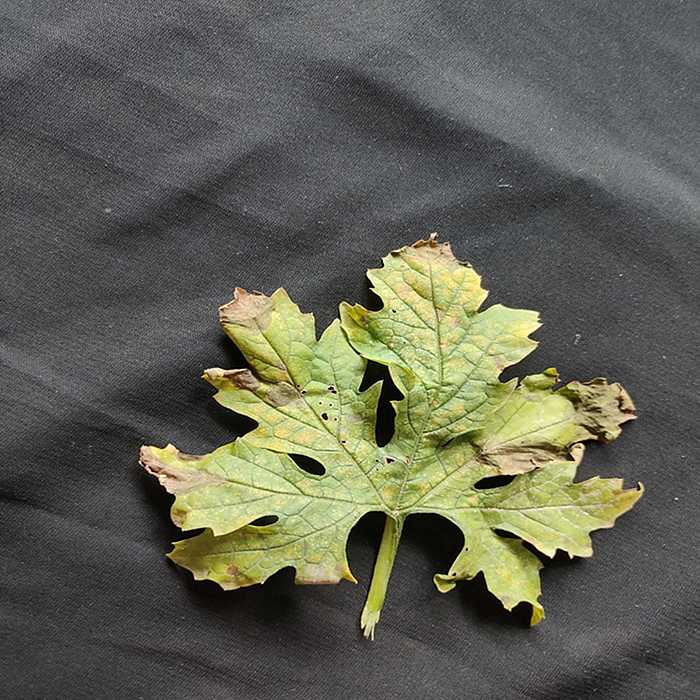
Plant: Bitter Gourd
Label: Mosaic virus